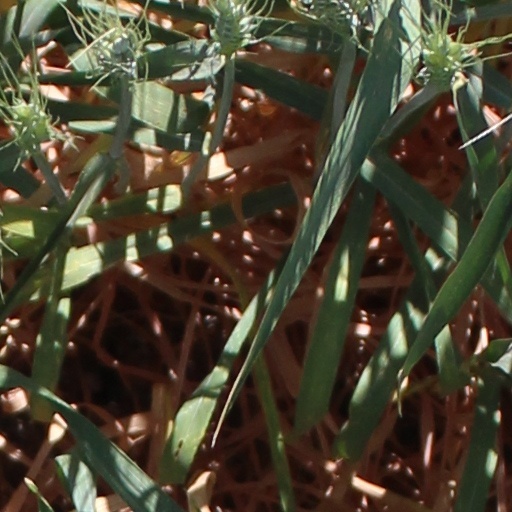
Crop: wheat